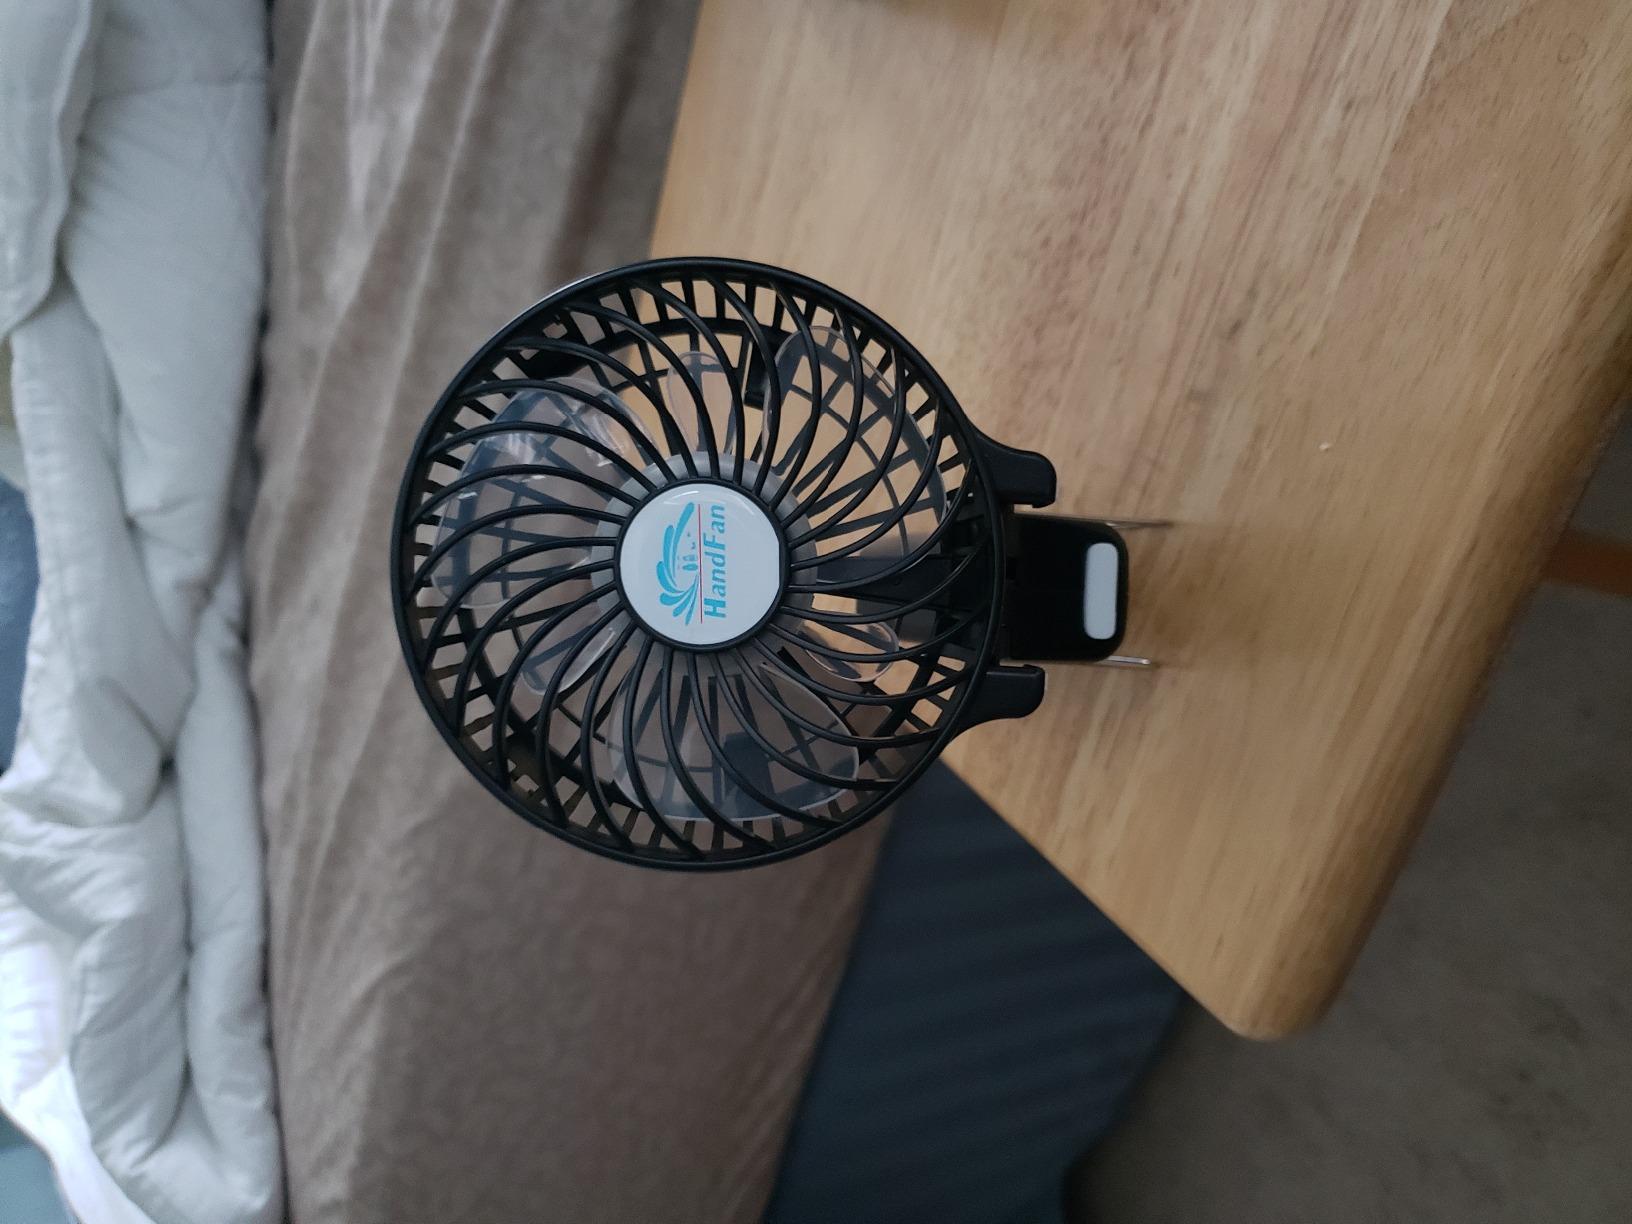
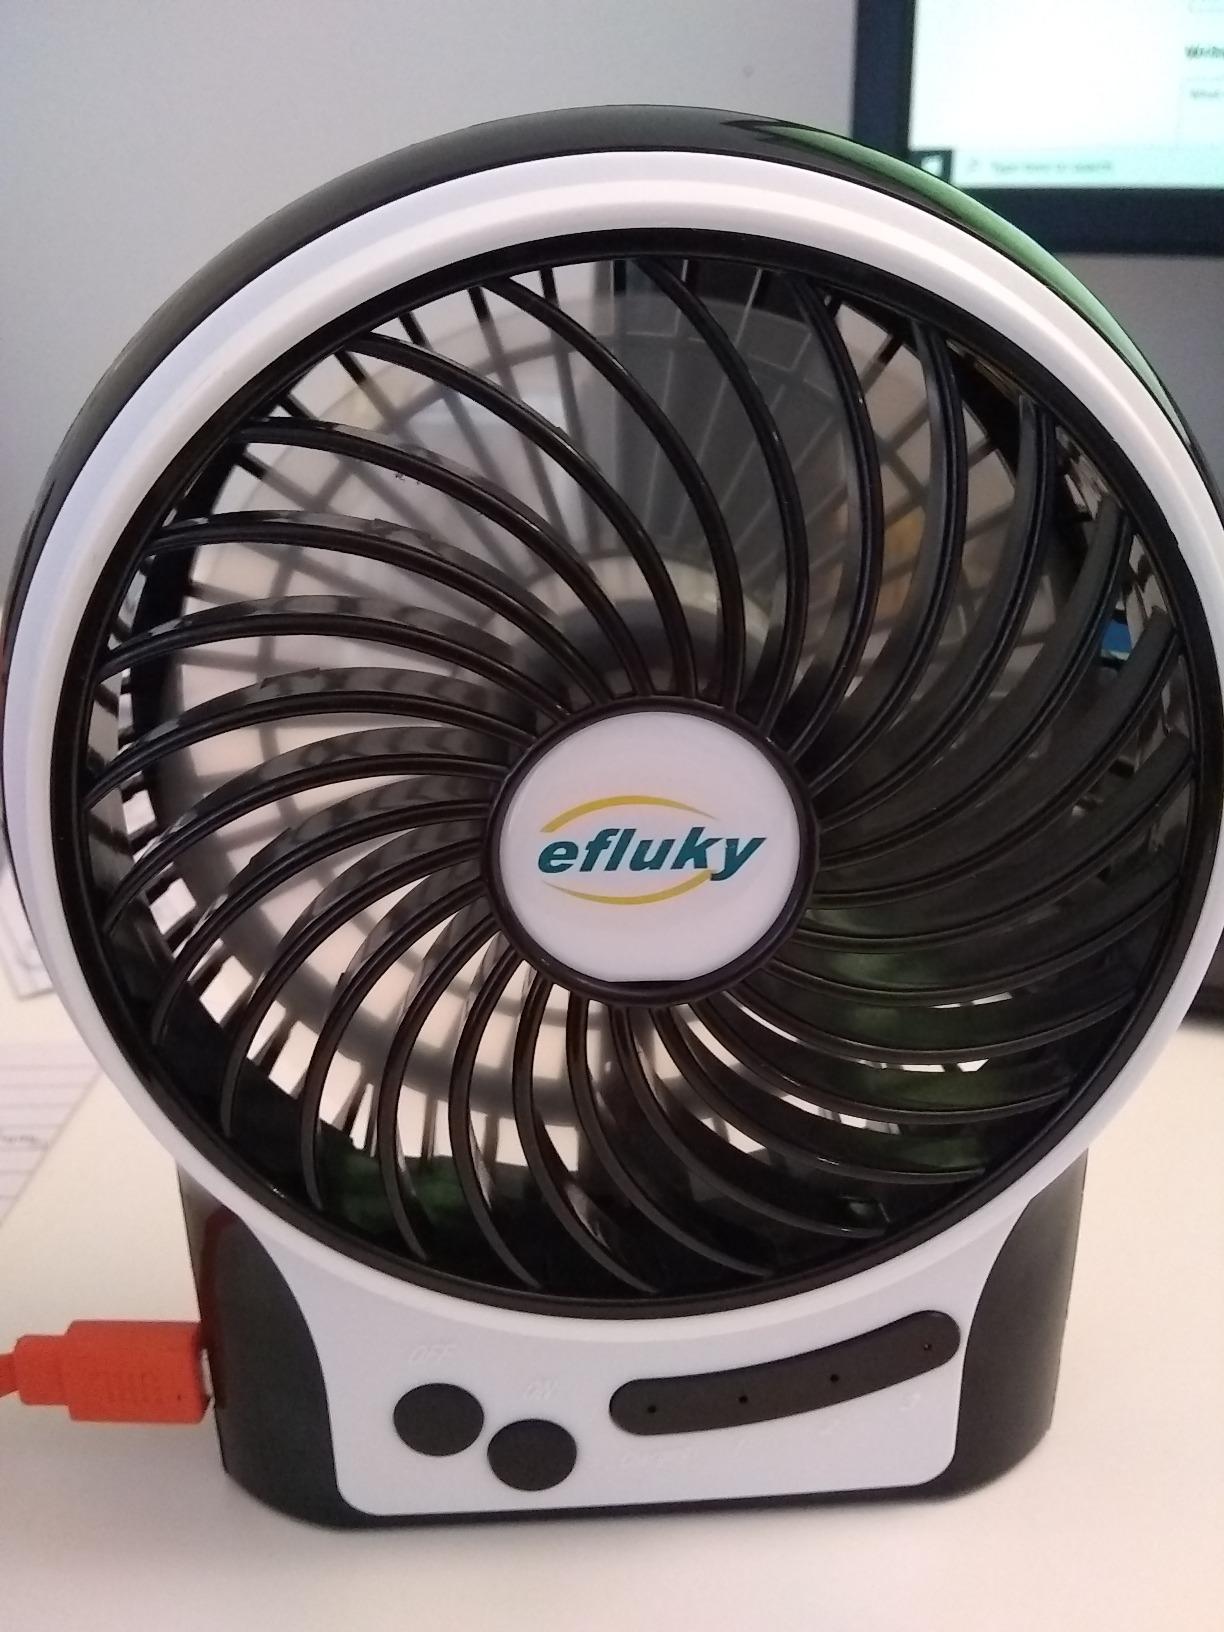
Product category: fan
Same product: no